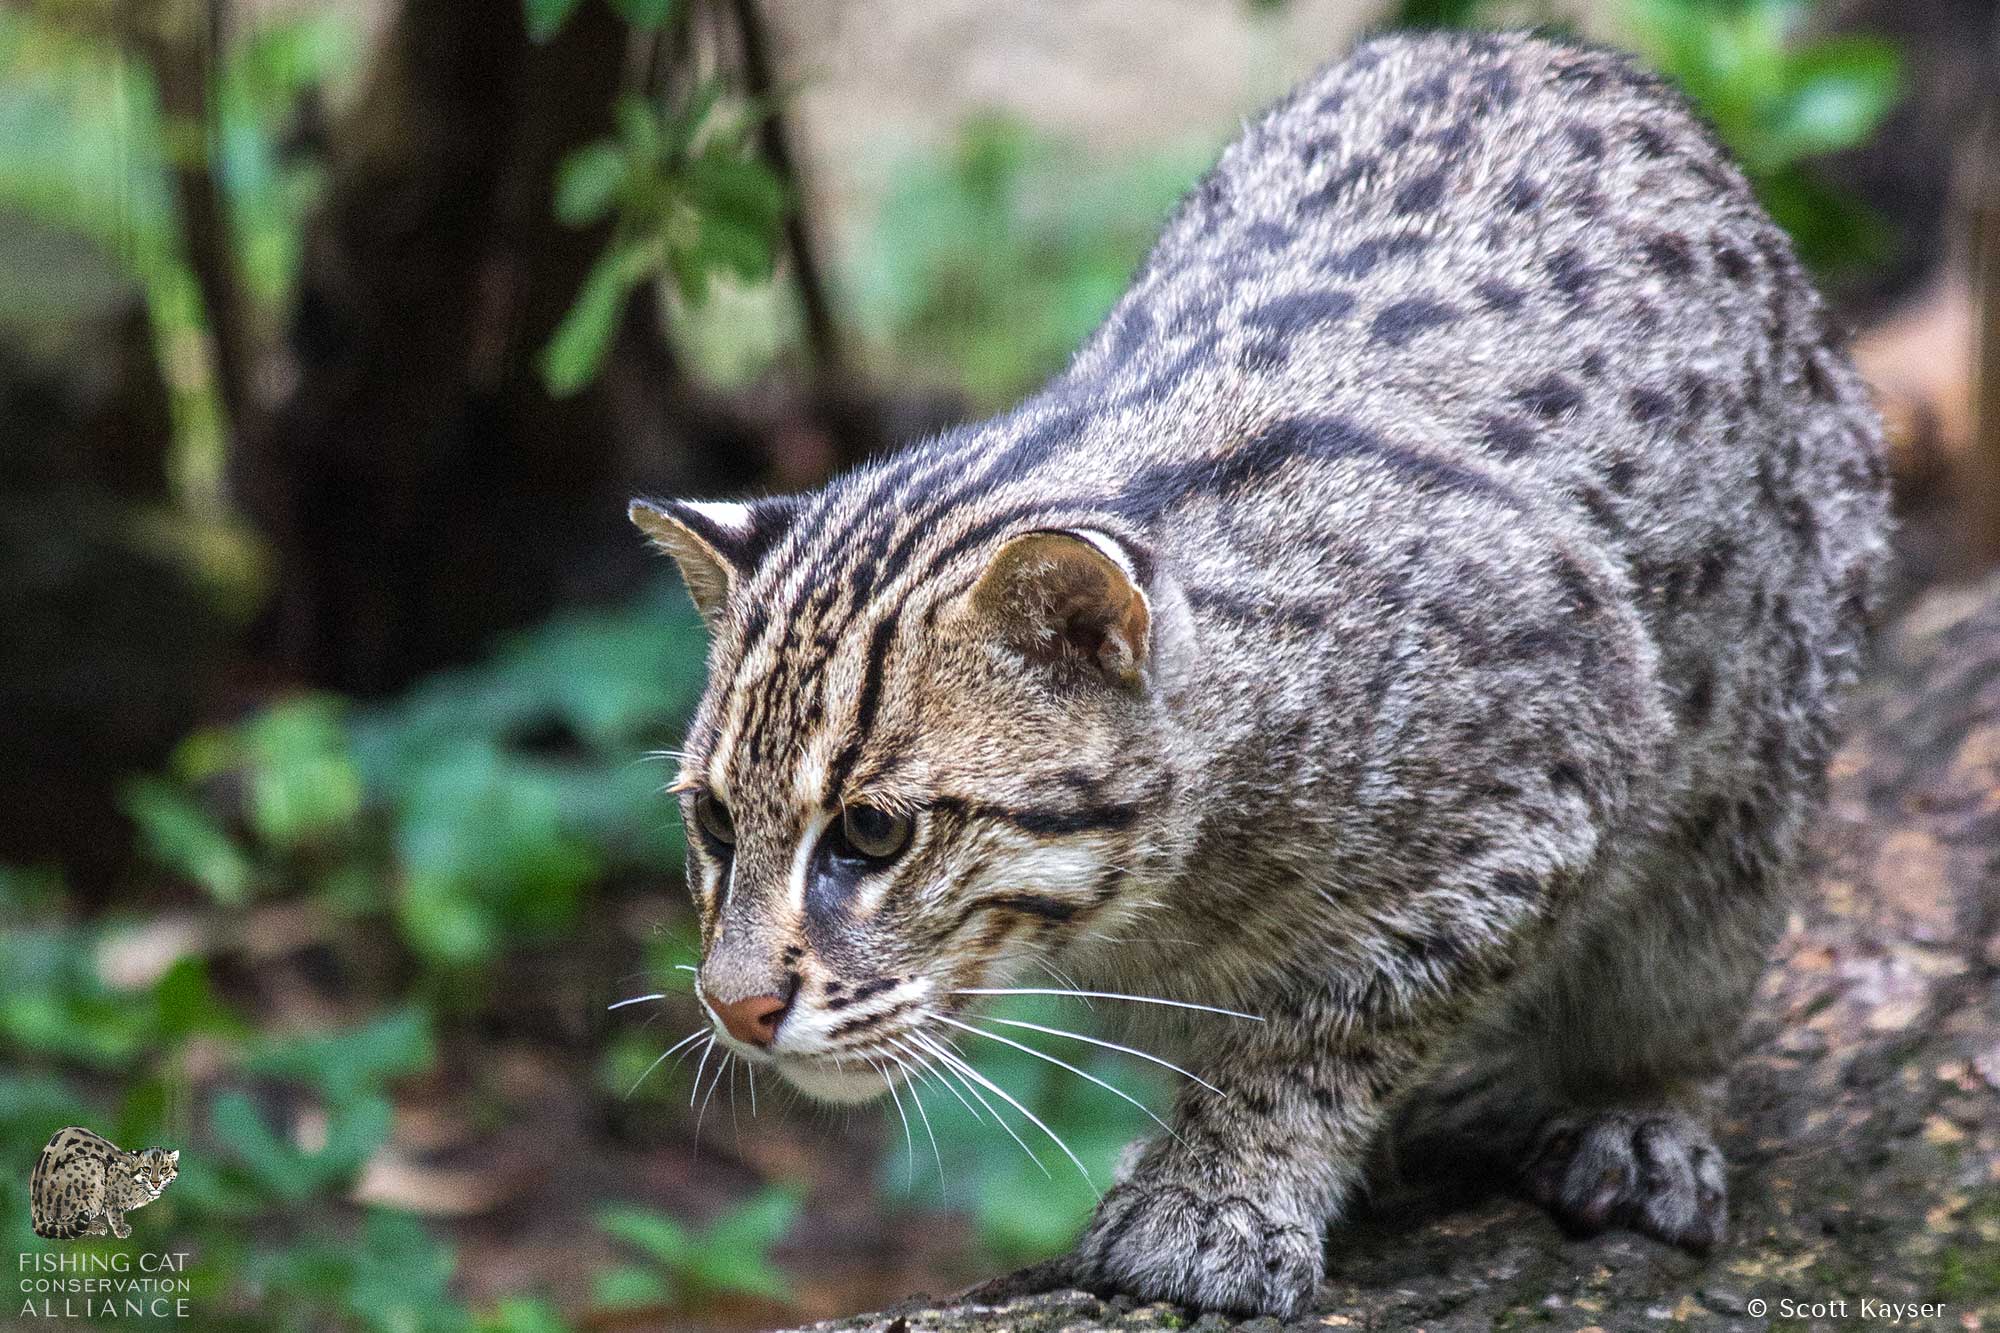
cat, hunt, head, eye, felidae, carnivore, small to medium sized cats, organism, whiskers, grass, terrestrial animal, snout, terrestrial plant, tree, fur, domestic short haired cat, plant, ocelot